Félix de Jesús Rougier

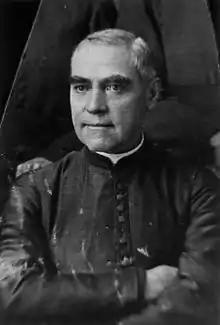
Felix Rougier during his years in Spain

In February 1902, Rougier went to Mexico where, on February 4, 1903, he met Concepción Cabrera de Armida. She, without knowing anything about him, began to talk to him in confession about certain things that only Rougier himself could have known. Armida, called "Conchita," had various mystical graces. She then spoke to him about the Works of the Cross which she had founded, causing Rougier to immediately have a great love and respect for her. Soon, Conchita announced that God wanted him to be the founder of the Fifth Work of the Cross, the Missionaries of the Holy Spirit. After asking advice from his superiors, he accepted her invitation.